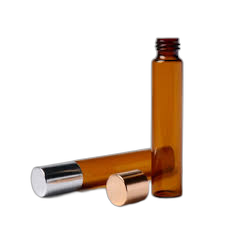
Waste category: glass